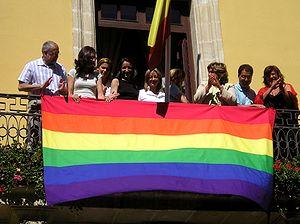
LGBT ou LGBTQIA+, sont des sigles utilisés pour qualifier les personnes lesbiennes, gays, bisexuelles, trans, queers, intersexes et asexuelles, c'est-à-dire pour désigner des personnes non hétérosexuelles, non cisgenres ou non dyadiques.